Roger Fitzhardinge

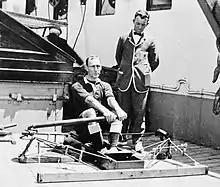

Roger Berkeley Fitzhardinge (23 March 1879 – 9 January 1965) was an Australian rower. He was a dual Australian champion who stroked an Australian crew which won the Grand Challenge Cup at the Henley Royal Regatta in 1912 and the Australian men's eight at the 1912 Summer Olympics.